Yomiuriland-mae Station

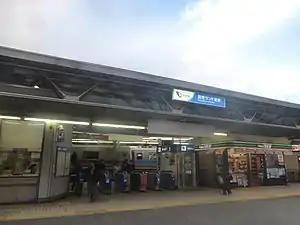
South Exit of Yomiuriland-mae Station, 2018

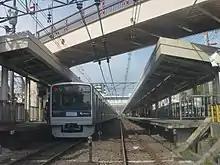
Station platforms, 2018

Yomiuriland-mae Station is served by the Odakyu Odawara Line, with some through services to and from in Tokyo. It lies from the Shinjuku terminus.